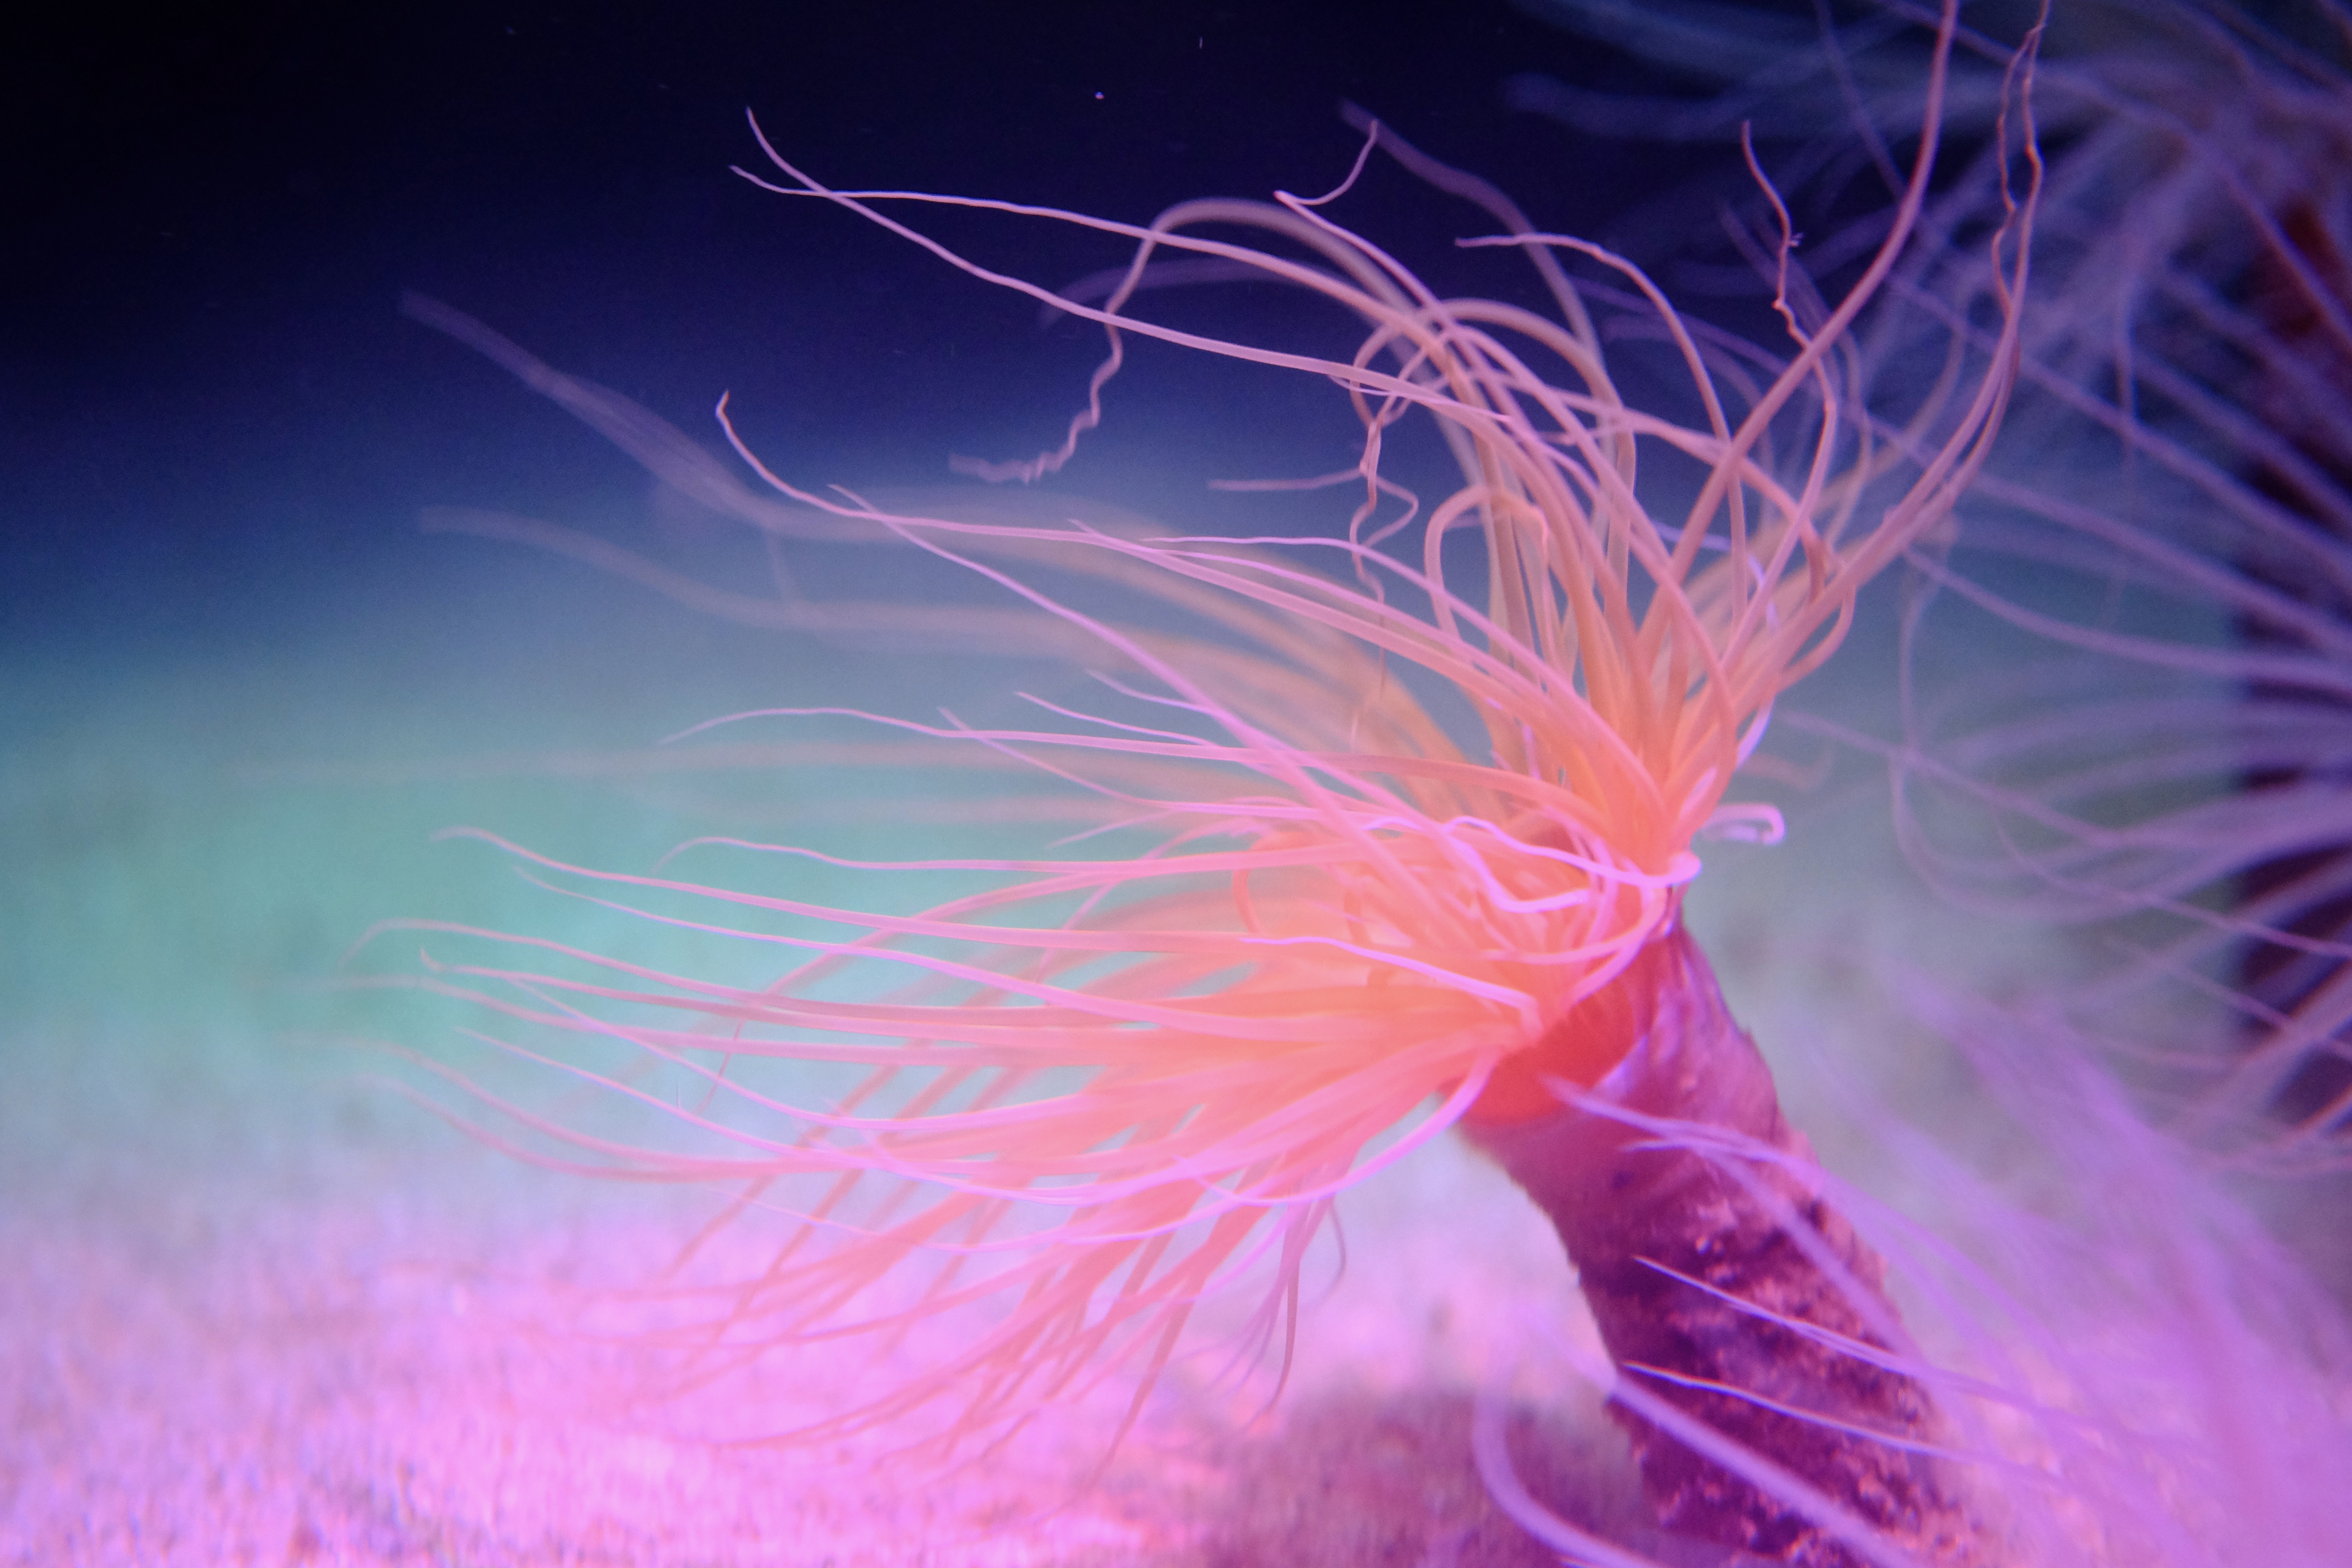
flower, underwater, color, biology, fish, pink, invertebrate, close up, macro photography, marine biology, marine invertebrates